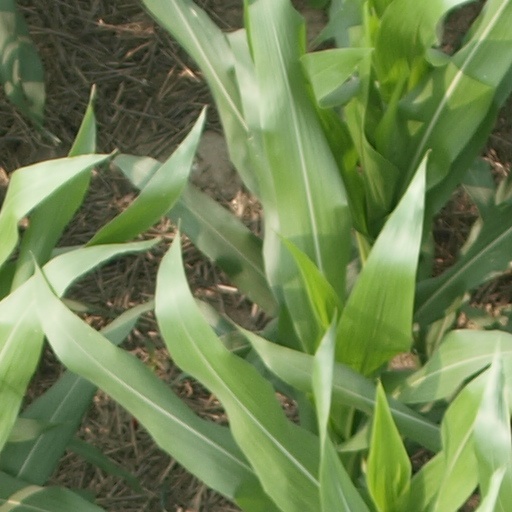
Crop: maize; corn